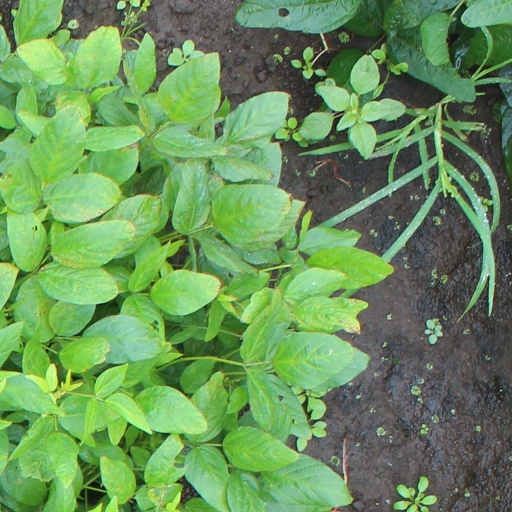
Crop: soybean